Cycling in Toronto

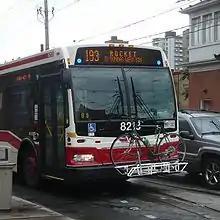
A TTC bus with a bicycle on its bicycle carrier. The TTC had bicycle carriers installed on nearly all buses in their fleet.

Toronto's bike share system—Bike Share Toronto—launched on May 3, 2011, as part of the Montreal-based Public Bike System Company's (PBSC) BIXI brand of bike shares. In 2014, the system was taken over by the Toronto Parking Authority following PBSC's financial difficulties, and was rebranded as Bike Share Toronto. The system covers over of the city, with bike stations available within an area bounded by Finch Avenue in the north, Rouge Park in the east, Lake Ontario to the south, and to Long Branch to the west. Users can purchase yearly or monthly memberships and can then rent the bikes from any of the stations. Additional charges are incurred after the first half hour. Expansion of the system took place in the late 2010s, increasing the system to a total of 6850 bicycles and 625 stations. By 2023, the system had 756 stations and 8,970 bicycles (including 1,815 e-bikes) and served 5.7 million rides.